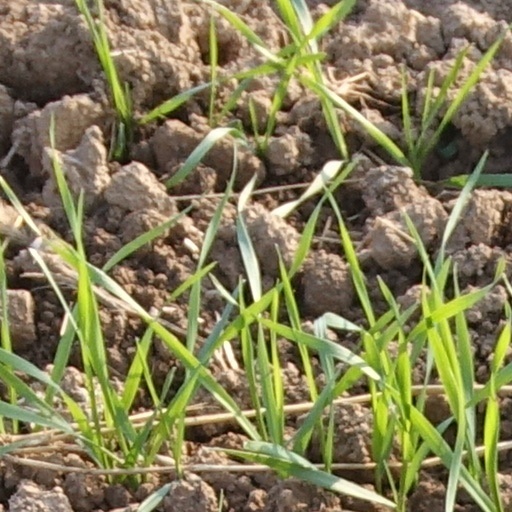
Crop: wheat